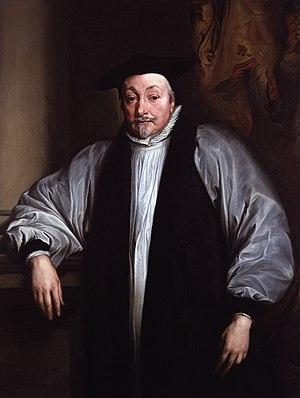
Charles Iᵉʳ, né le 19 novembre 1600 à Dunfermline et mort le 30 janvier 1649 à Londres, est roi d'Angleterre, d'Écosse et d'Irlande de 1625 à son exécution en 1649.
Les Covenantaires formèrent un important mouvement religieux et politique en Écosse au XVIIᵉ siècle. Du point de vue religieux, ce mouvement s'attacha surtout à promouvoir et à développer le presbytérianisme, et à en faire une forme de gouvernement souhaitée par le peuple, en opposition avec l'épiscopalisme, qui avait les faveurs de la couronne. Du point de vue politique, ce mouvement vit d'importantes évolutions du caractère et du fonctionnement du Parlement écossais, qui commença à se démarquer progressivement de ses origines médiévales. Dans son ensemble, ce mouvement était essentiellement conservateur dans le ton, mais il amorça une révolution qui embrasa l'Écosse, l'Angleterre et l'Irlande, et qui fut appelée les guerres des Trois Royaumes.